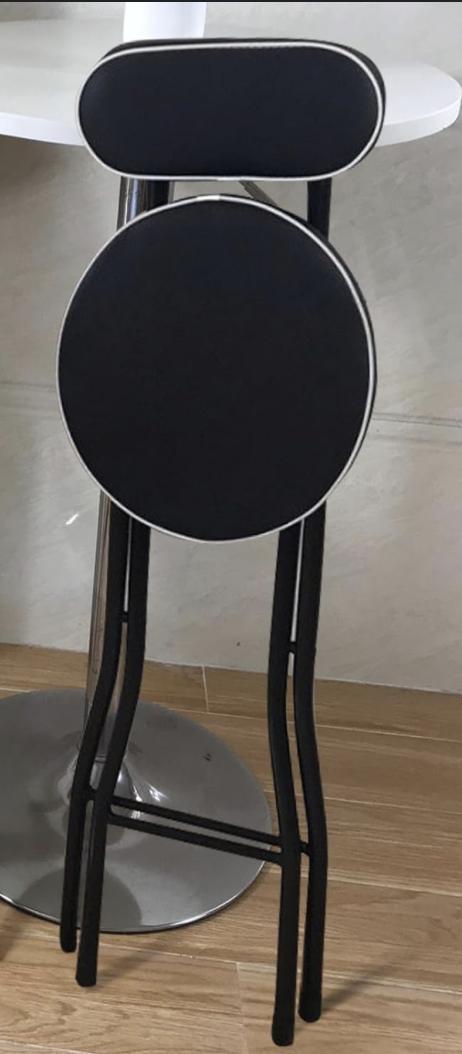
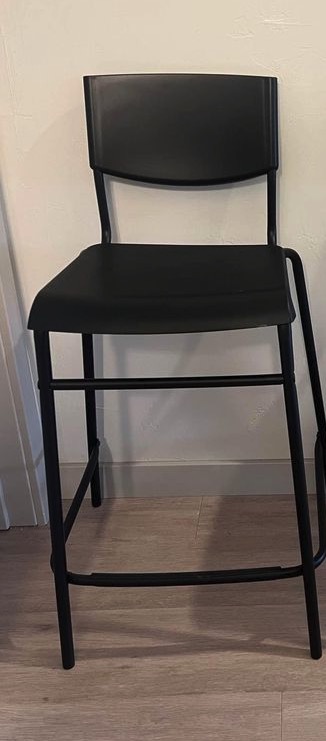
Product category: stool
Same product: no